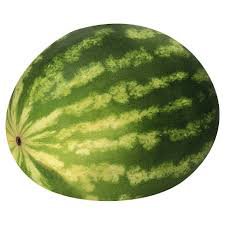
Label: Watermelon